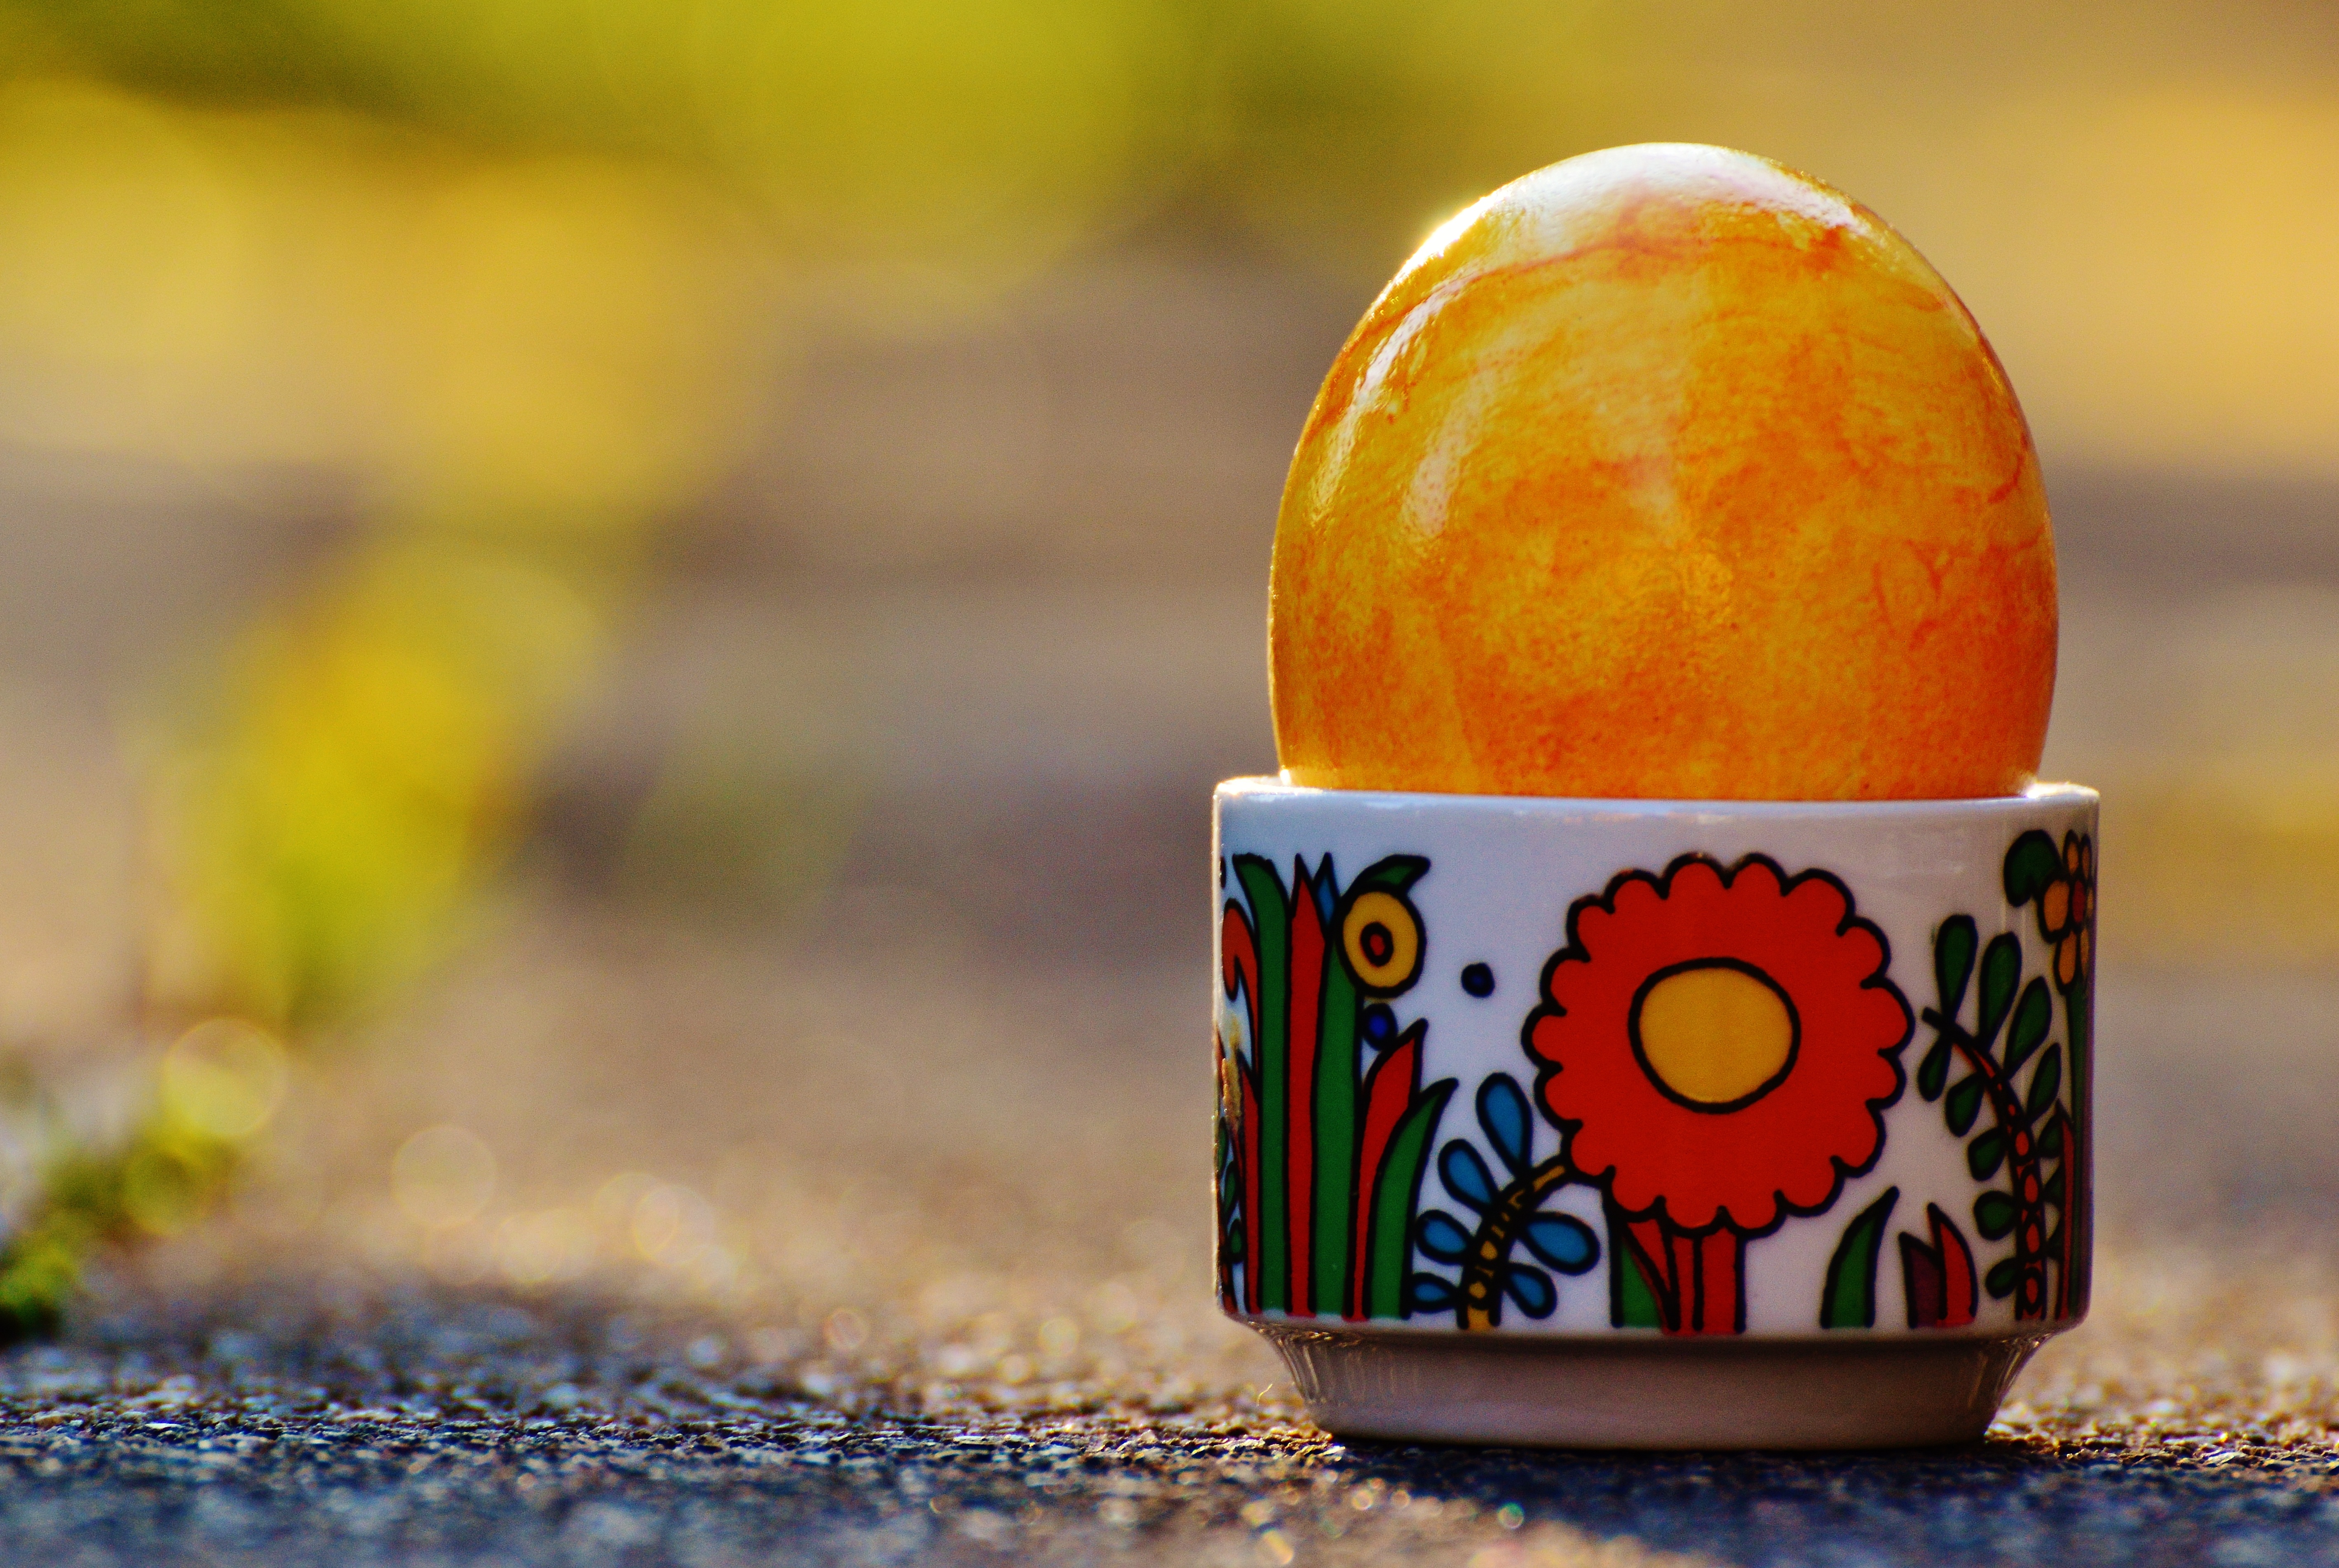
plant, fruit, flower, food, produce, color, autumn, colorful, yellow, egg, easter, colored, sweetness, easter eggs, macro photography, easter egg, happy easter